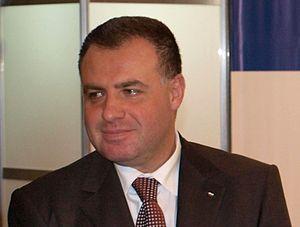
Miroslav Hristoforov Naïdenov, né le 14 décembre 1968 à Vratsa, est un homme politique bulgare, membre des Citoyens pour le développement européen de la Bulgarie. Il est ministre de l'Agriculture de la Bulgarie entre le 27 juillet 2009 et le 12 mars 2013.